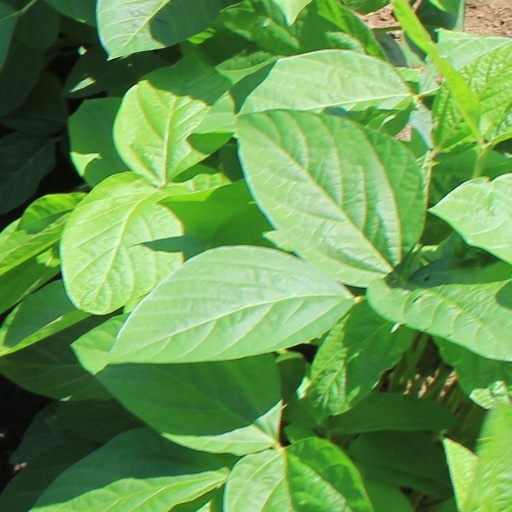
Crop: soybean